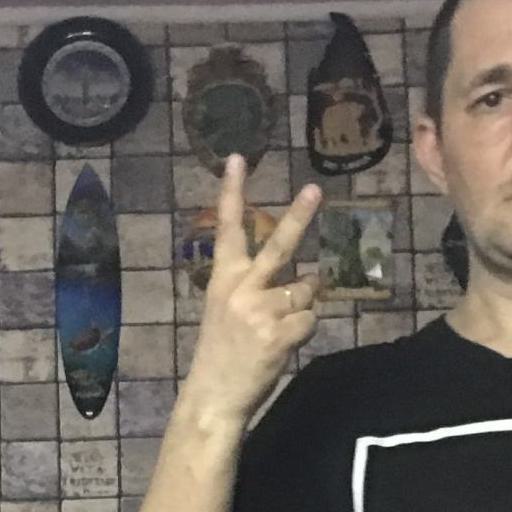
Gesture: peace_inverted